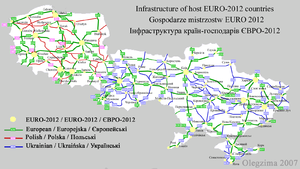
Europamesterskabet i fodbold 2012 / Spillesteder
EURO-2012 landenes infrastruktur: Internationale, nationale veje og primærruter i Polen og Ukraine.
Europamesterskabet i fodbold 2012 var det 14. EM i fodbold. Kvalifikationsturneringen blev spillet i efteråret 2010 samt i hele 2011. Værterne for slutrunden var Ukraine og Polen i perioden 8. juni – 1. juli 2012.